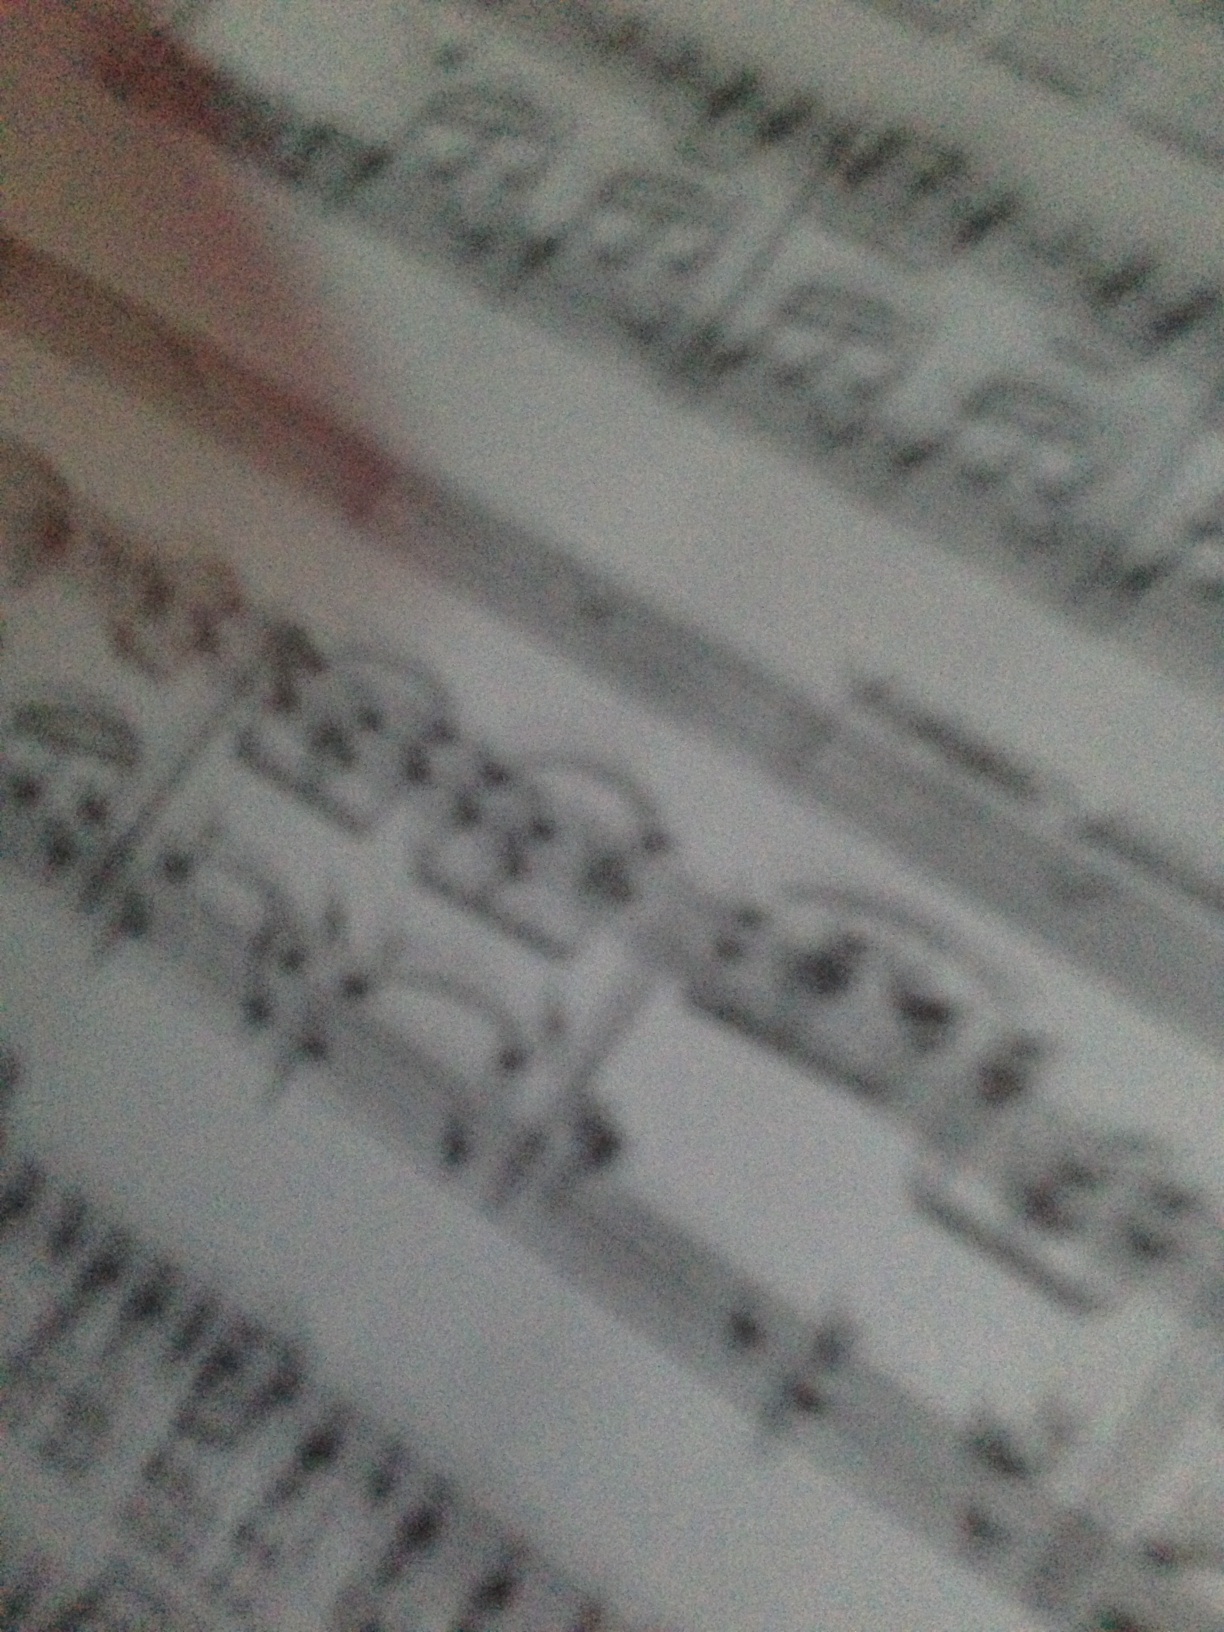Question: Does this look like sheet music?
Answer: yes